Ivan Puluj

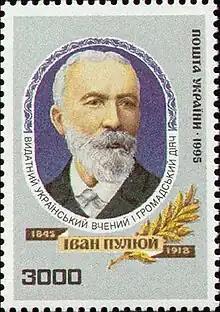
Ukrainian Postal stamp. 150 years born Ivan Puluj, 1995

Puluj is also known for his contribution in promoting Ukrainian culture. He actively supported opening of a Ukrainian university in Lviv and published articles to support Ukrainian language. Together with P. Kulish and I. Nechuy-Levytsky he translated Gospels and Psalter into Ukrainian. Being a professor, Puluj organized scholarships for Ukrainian students in Austria-Hungary.